New York State Route 247

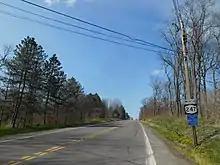
NY 247 north from NY 245 in Gorham

NY 247 begins at an intersection with NY 364 in a creek valley northwest of the hamlet of Potter. While NY 364 runs east–west across the base of the valley, NY 247 heads to the northwest, paralleling NY 364 for as it gradually climbs the northern side of the gully. After reaching the top of the valley, NY 247 curves to the north and begins the north–south alignment that most of the remainder of the route follows. Continuing north, it traverses of open farmland on its way to the village of Rushville, located in both Yates and Ontario counties. NY 247 follows South Main Street through the Yates County portion of the village to Rushville's central business district, where it meets NY 245 at Gilbert Street. NY 245 joins NY 247 here, and both routes follow North Main Street into Ontario County.